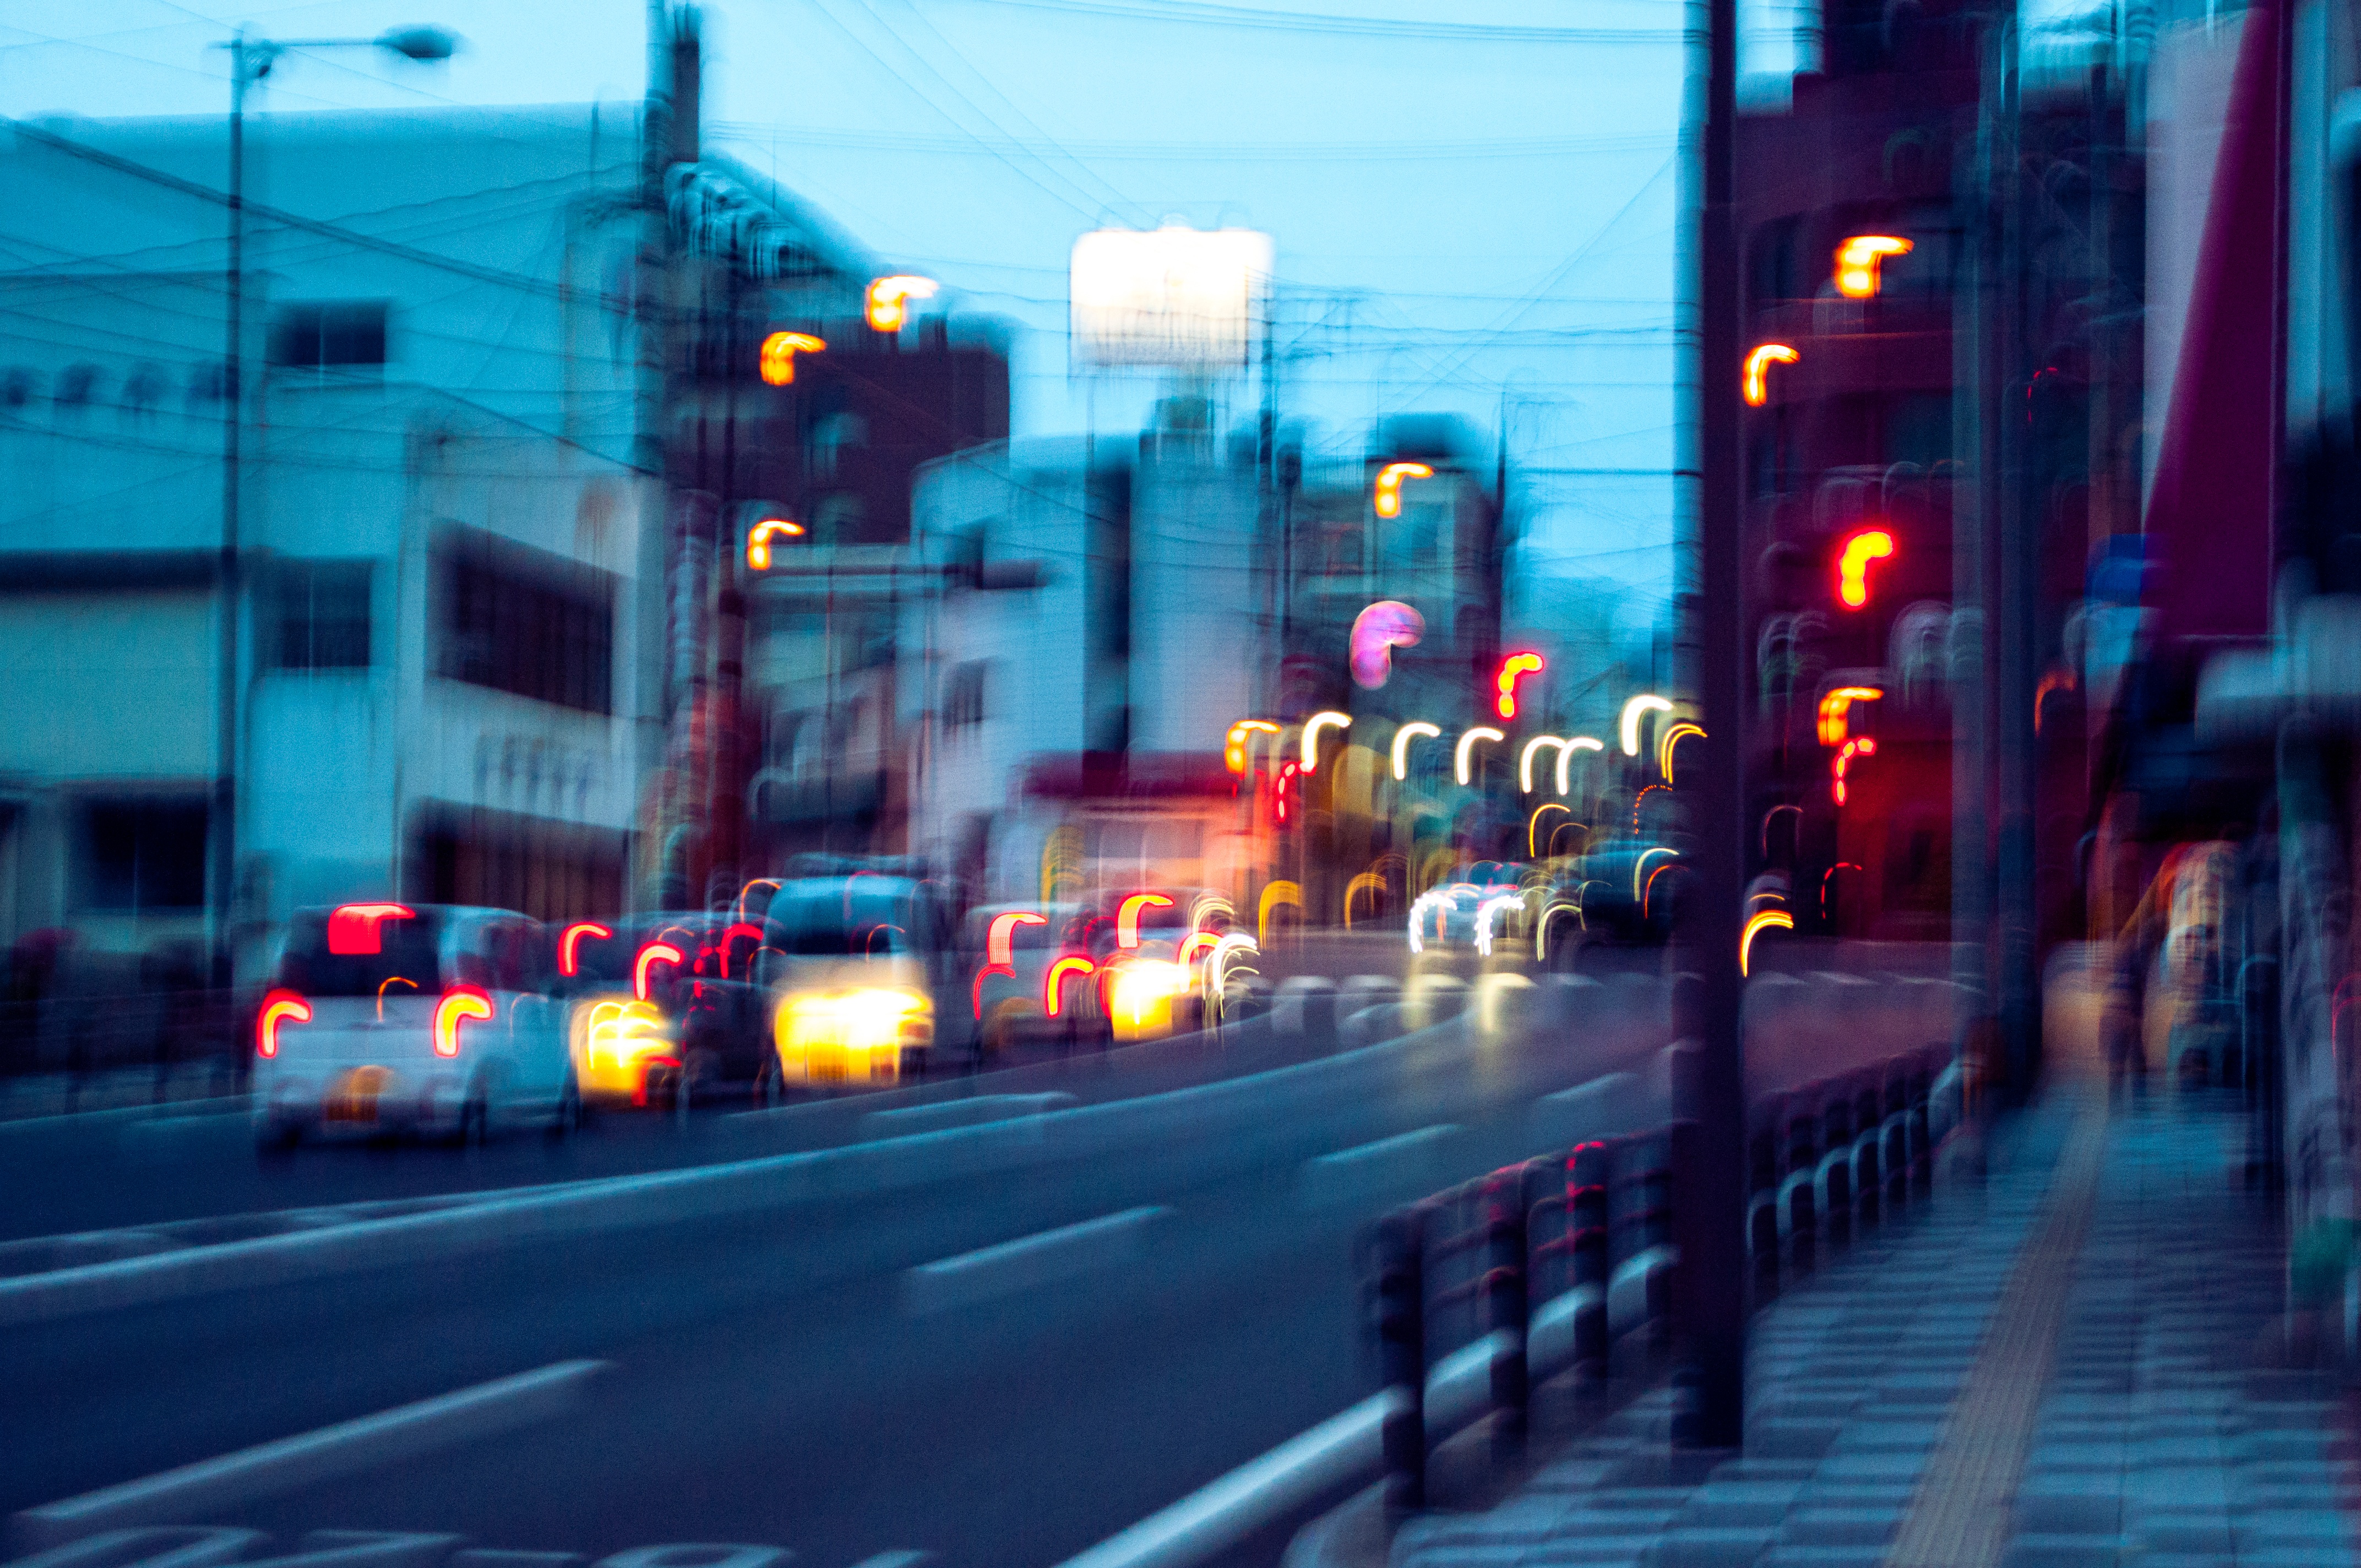
pedestrian, road, traffic, street, night, city, cityscape, downtown, evening, lane, lighting, public transport, infrastructure, metropolis, urban area, metropolitan area